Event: Nepal Earthquake
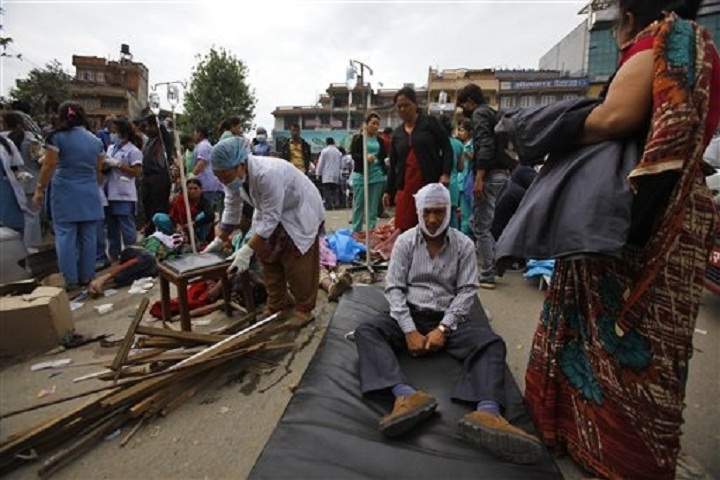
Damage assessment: damage